Royal Ontario Museum

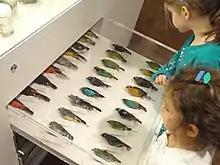
The museum has a large collection of birds from past centuries for viewing.

The Roloff Beny Gallery of the Institute for Contemporary Culture (ICC) hosts the Royal Ontario Museum's contemporary art exhibitions. This high-ceilinged multimedia gallery of approximately serves as the ICC's main exhibition space, typically featuring exhibits that tie in contemporary culture and events, with the museum's natural and world collection. The gallery has featured exhibitions on fashion photography, street art, modern Chinese urban design and architecture, and contemporary Japanese art. In 2018, it exhibited "Here We Are: Black Canadian Contemporary Art", featuring Black Canadian artists such as Sandra Brewster, Michèle Pearson Clarke, Sylvia D. Hamilton, Bushra Junaid, Charmaine Lurch, and Esmaa Mohamoud.